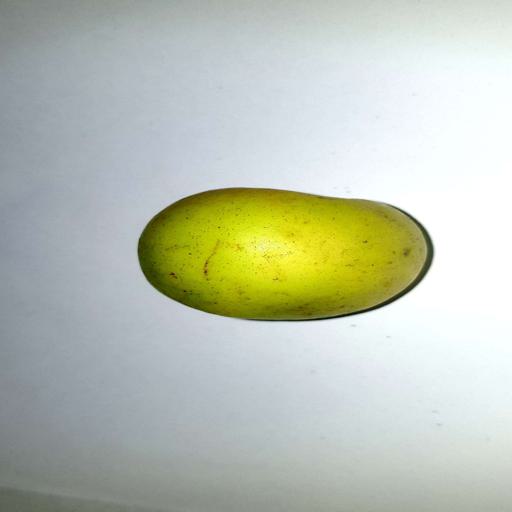
Label: healthy